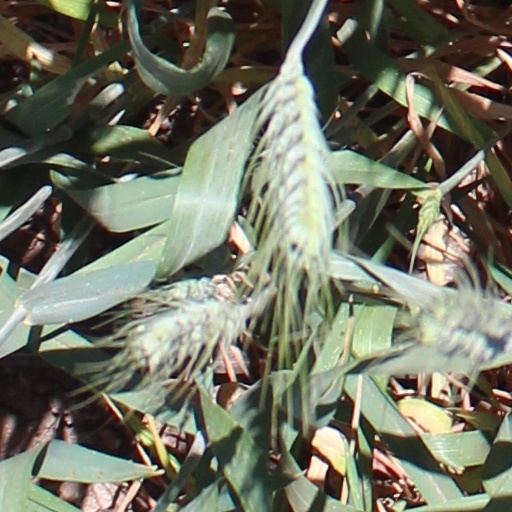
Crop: wheat